The Big Debate

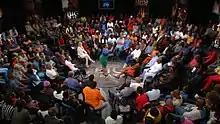
The Big Debate on Racism, 1 February 2014

The Big Debate South Africa is a South African television debate series with a focus on pertinent contemporary political topics to South Africa. It is conducted in a "town hall debate" style with the presenter, Siki Mgabadeli, interviewing key guests, asking questions, and moderating the subsequent debate. It began running in 2009 and was devised by filmmaker Ben Cashdan. The show is produced by Broad Daylight Films Foundation, a non-profit production company, based in Johannesburg.